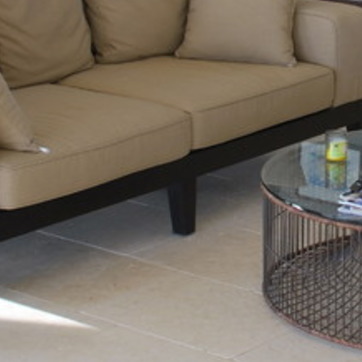
Material: wood